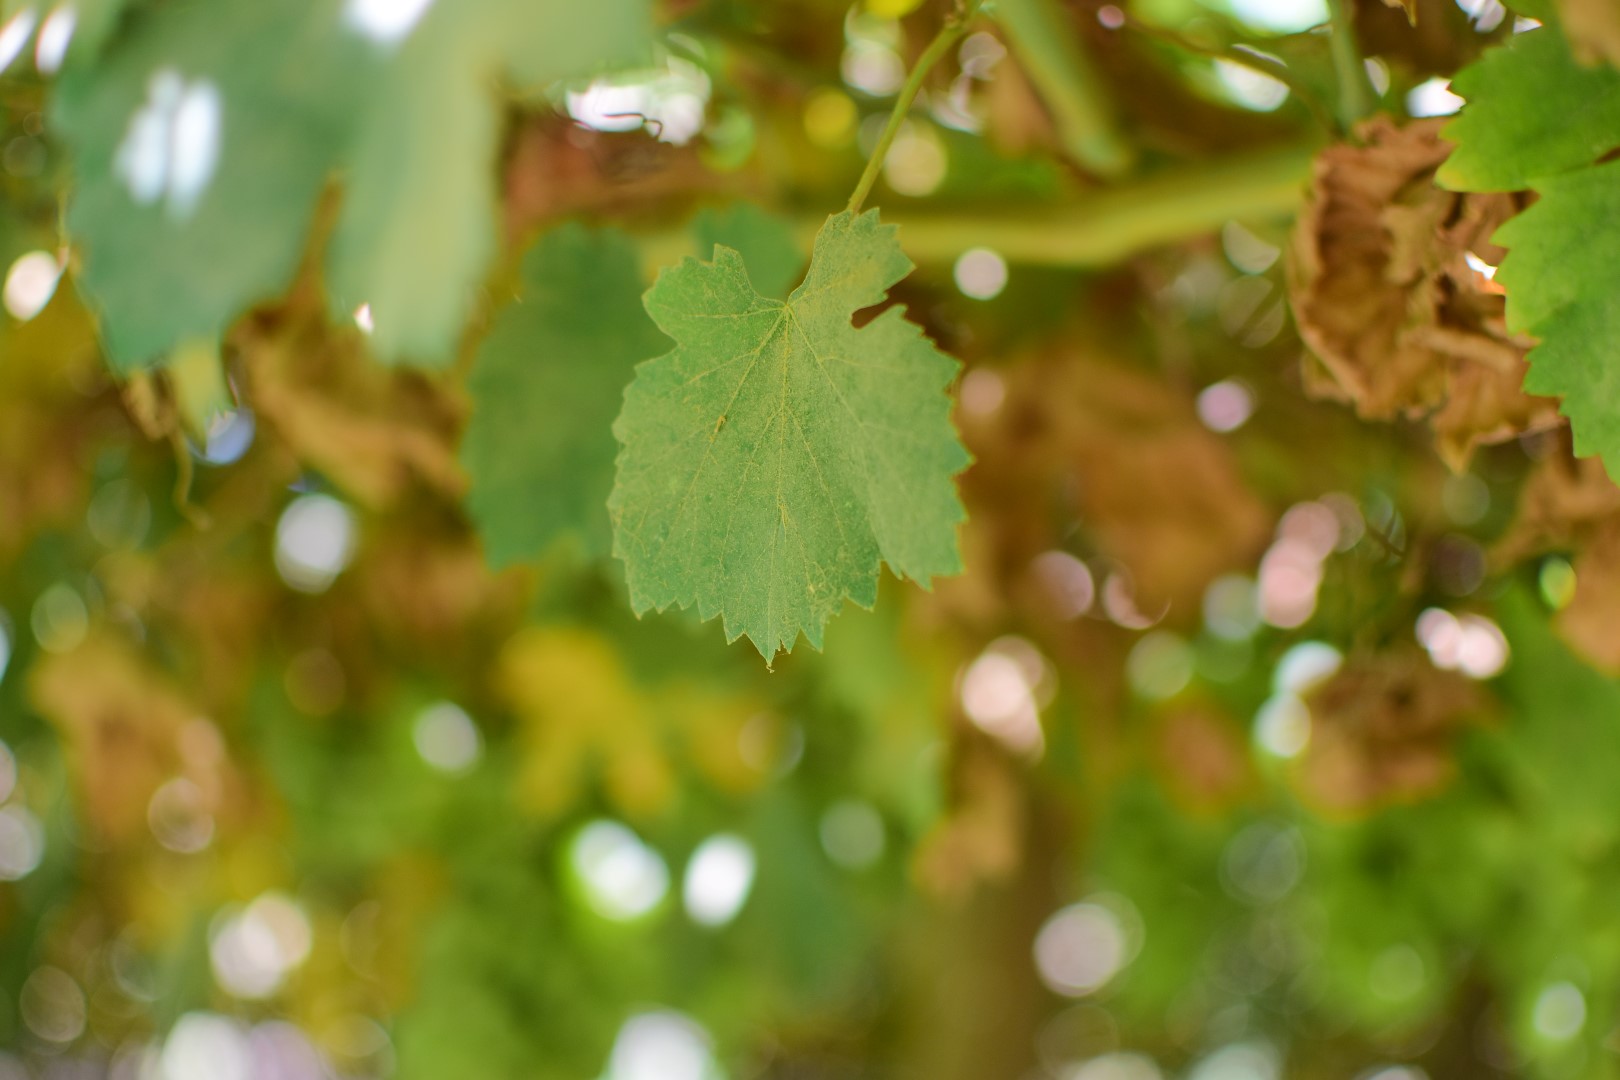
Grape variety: Halawani